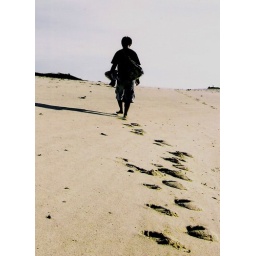
In the white sand of Camiguin Island, he walks alone, leaving footprints in the sand...